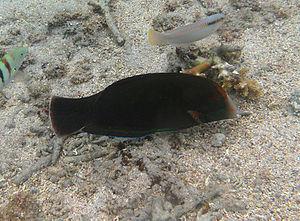
Une girelle africaine (Coris cuvieri) à la Réunion.
L'île de La Réunion est un département d'outre-mer français situé dans le sud-ouest de l'océan Indien.
Coris est un genre de poissons de la famille des Labridae. La plupart des espèces sont très colorées et communément appelées « girelles ».